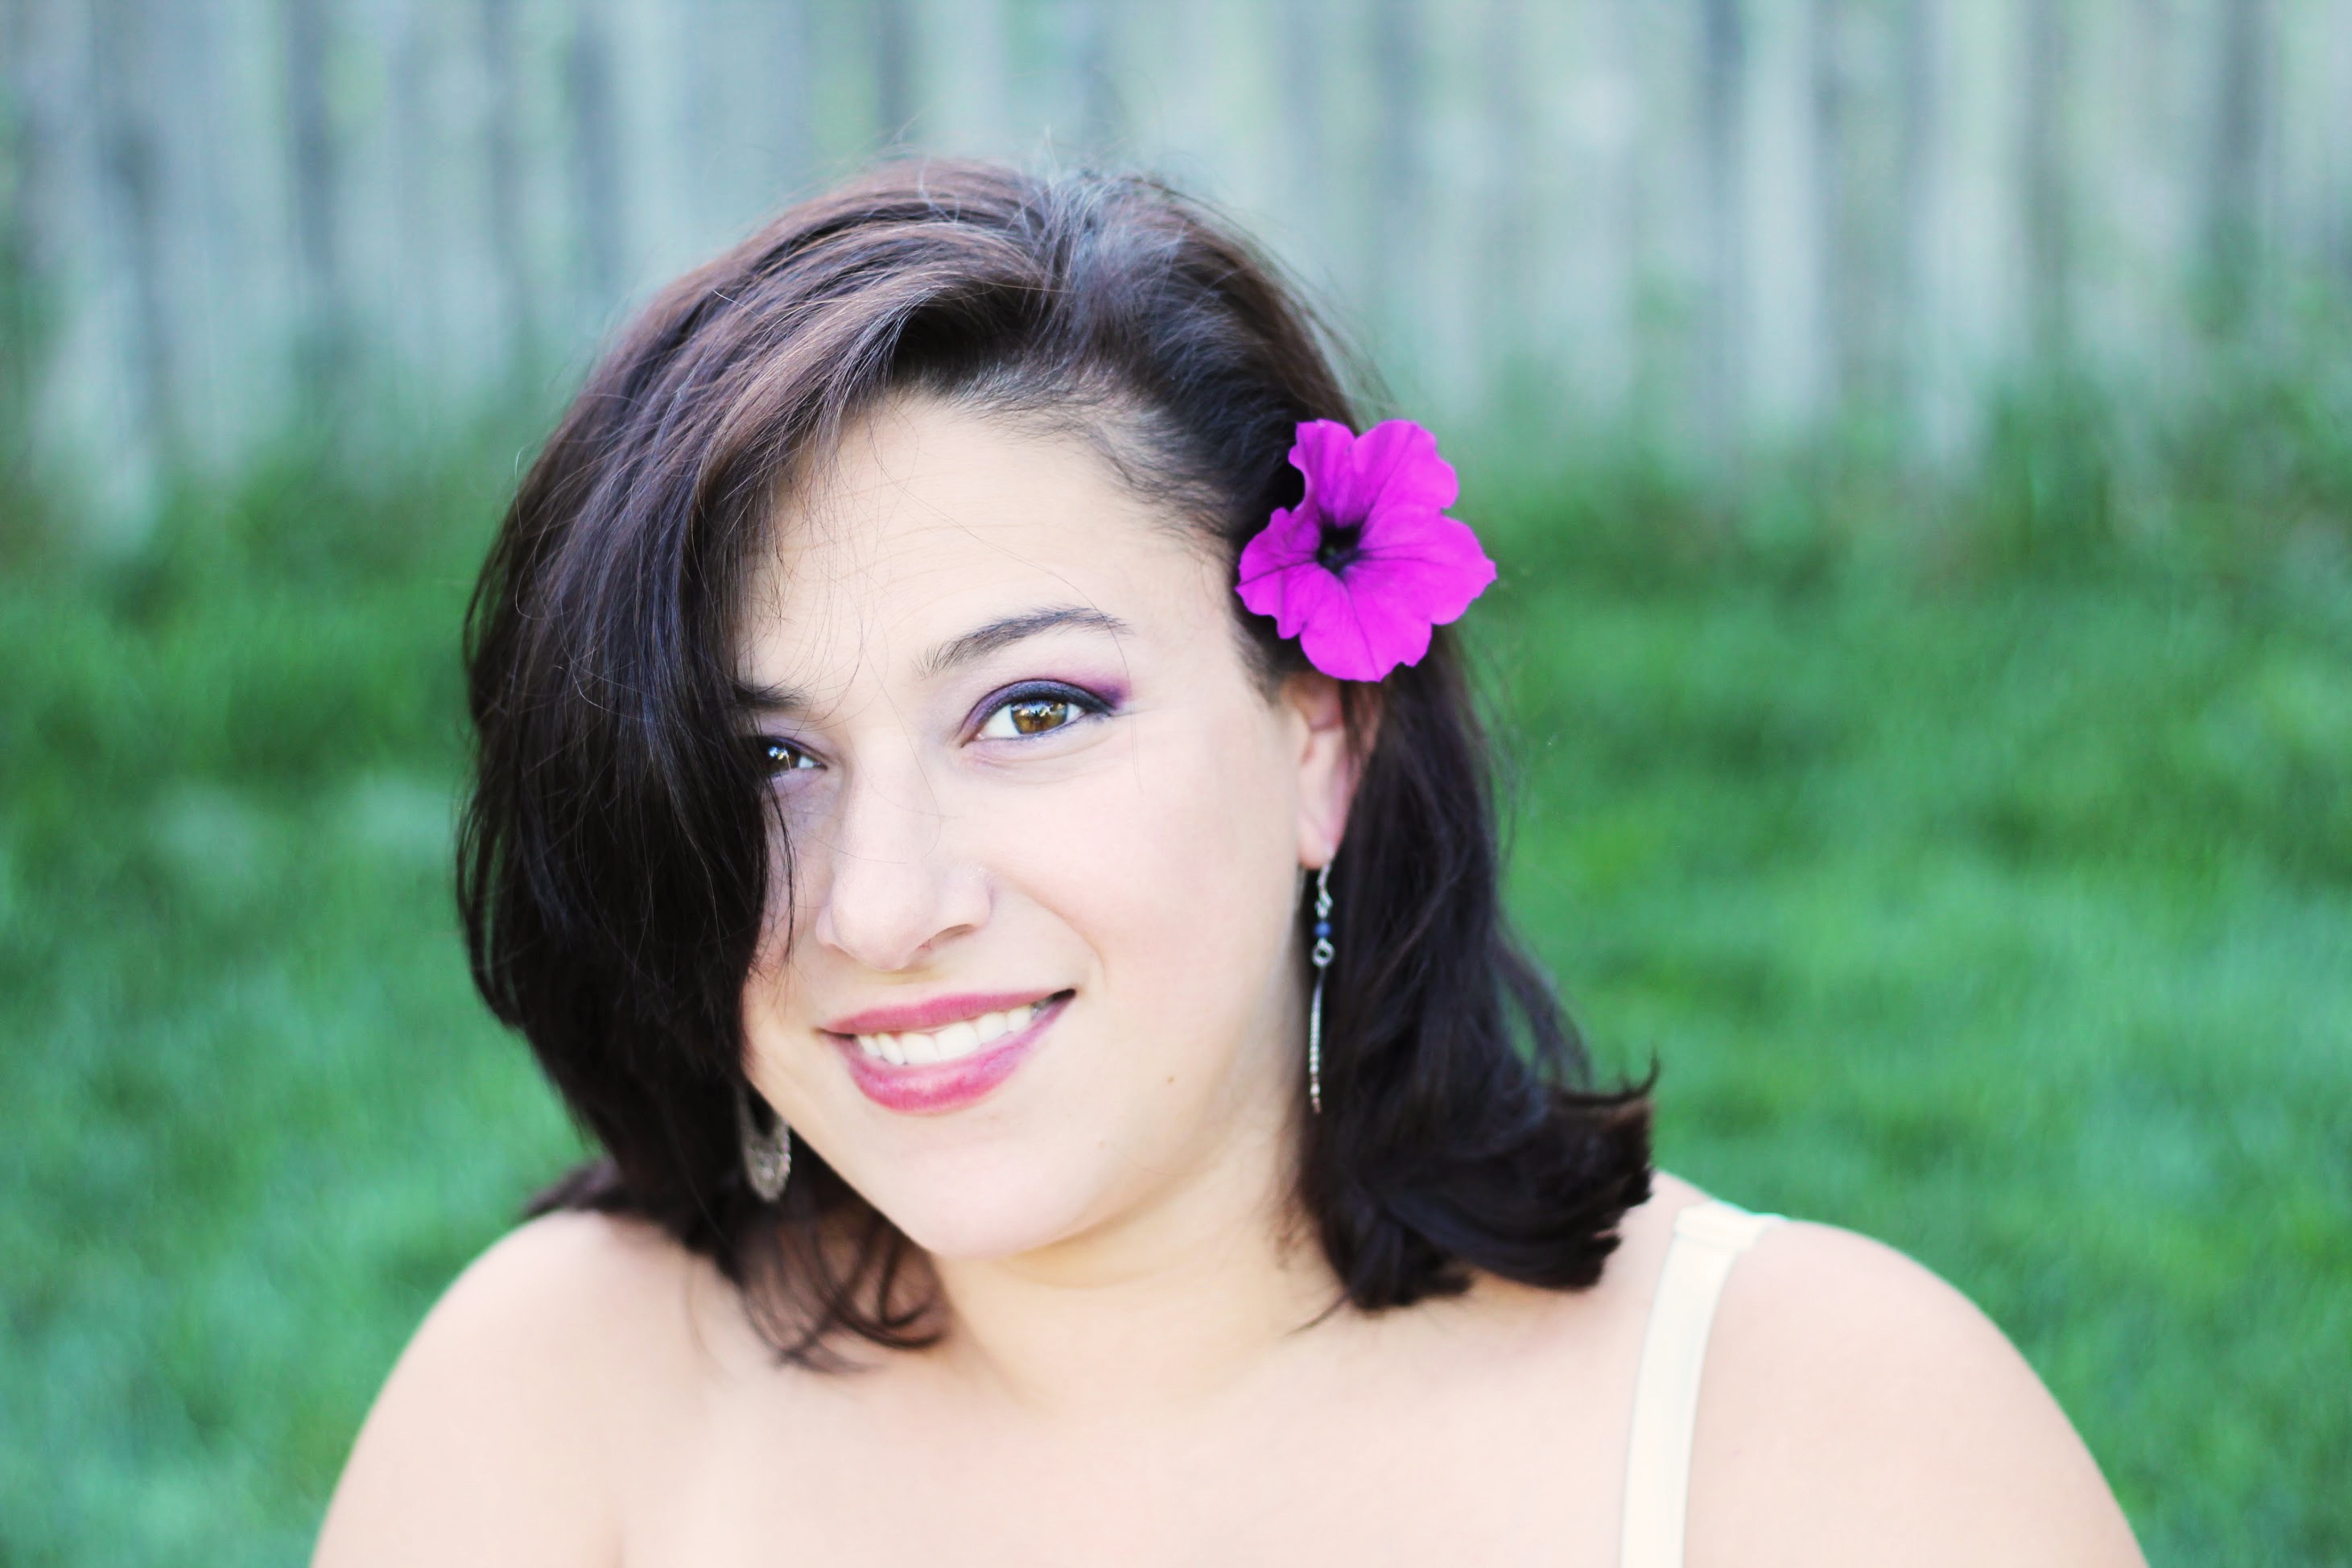
girl, woman, hair, photography, flower, portrait, model, lady, pink, bride, facial expression, hairstyle, smile, long hair, face, ceremony, dress, eye, head, photograph, skin, beauty, photo shoot, portrait photography